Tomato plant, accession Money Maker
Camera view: bottom (45 deg); turntable rotation: 30 degrees
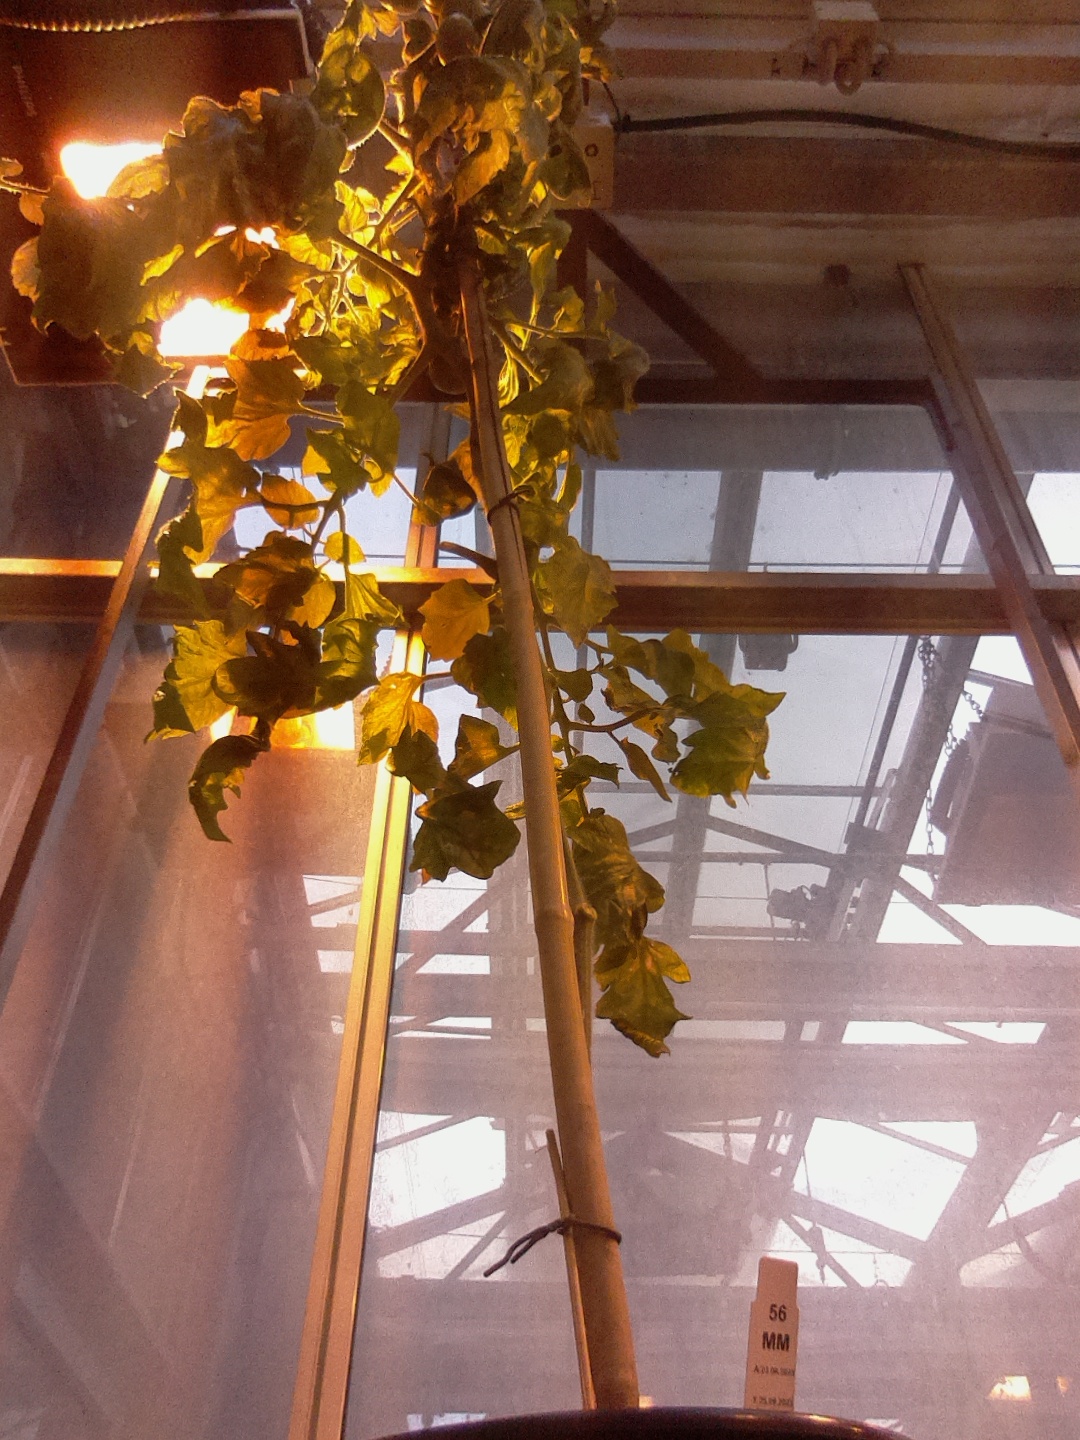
BBCH growth stage 76: 60%-70% of final fruit size